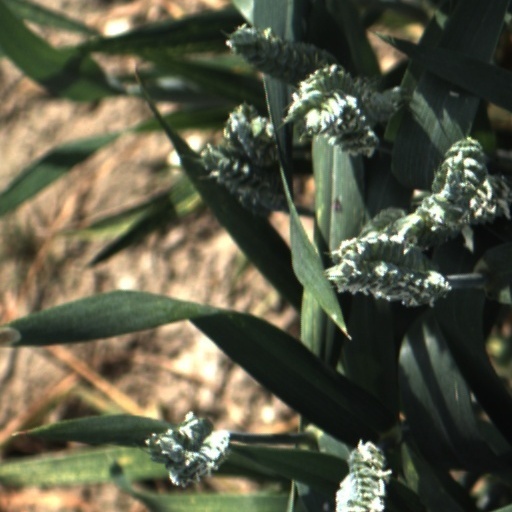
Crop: wheat